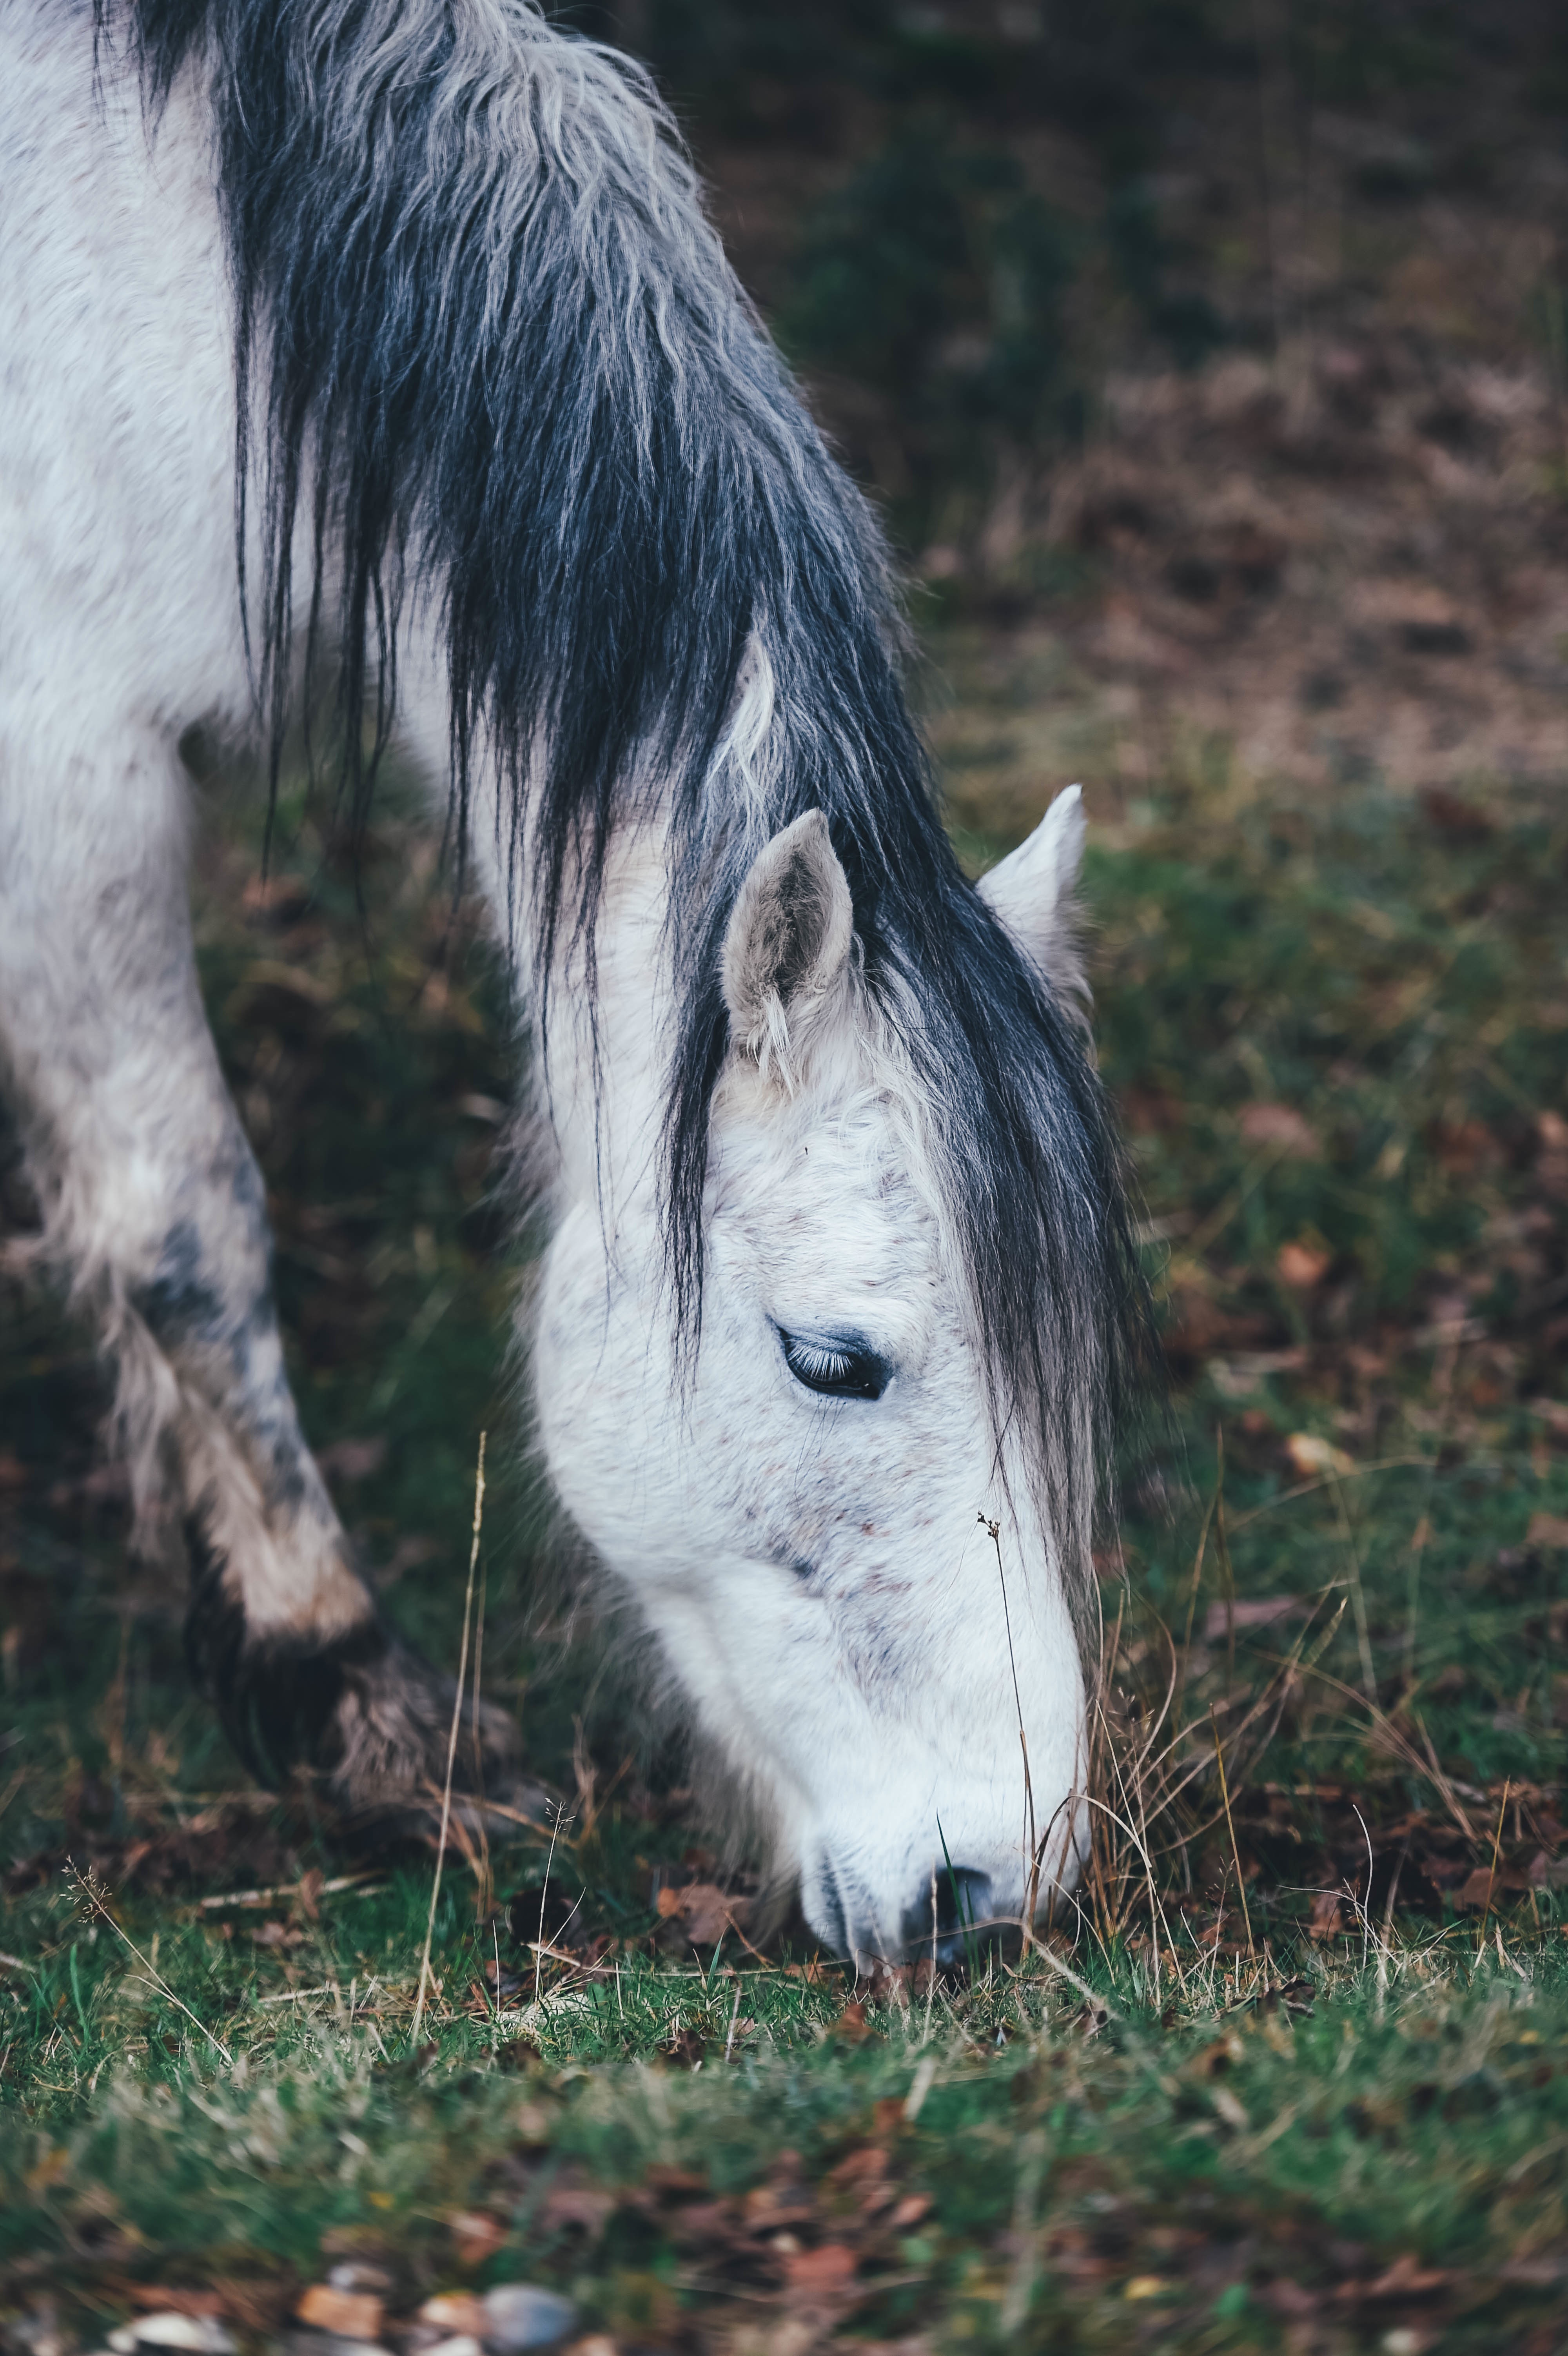
grass, animal, pasture, grazing, horse, mammal, stallion, mane, fauna, donkey, vertebrate, mare, foal, colt, pack animal, horse like mammal, mustang horse